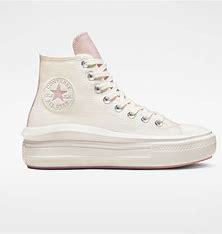
Brand: Converse
Model: Chuck Taylor All Star Platform